Looking for Her

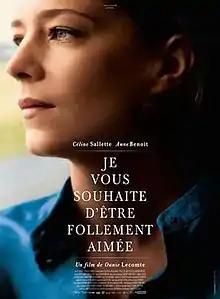
Theatrical release poster

Looking for Her (or Je vous souhaite d'être follement aimée) is a 2015 French drama film directed by Ounie Lecomte.